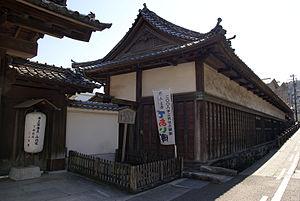
L' ancienne résidence Yamauchi située à Kōchi, dans la préfecture de Kōchi au Japon appartient aux Yamauchi, seigneurs du domaine de Tosa. Le nagaya de 1864, 33,4 m x 5,7 m, à étage double avec un toit de tuiles du type irimoya, est un bien culturel important du Japon.